Martin Bucer

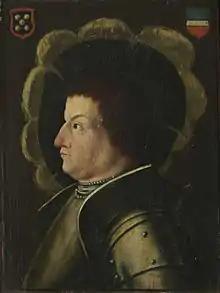
Franz von Sickingen was the protector and defender of Martin Bucer during his early years.

The events that caused Bucer to leave the Dominican Order arose from his embrace of new ideas and his growing contact with other humanists and reformers. A fellow Dominican, Jacob van Hoogstraaten, the Grand Inquisitor of Cologne, tried to prosecute Johann Reuchlin, a humanist scholar. Other humanists, including the nobles Ulrich von Hutten and Imperial Knight Franz von Sickingen, took Reuchlin's side. Hoogstraten was thwarted, but he now planned to target Bucer. On 11 November 1520, Bucer told the reformer Wolfgang Capito in a letter that Hoogstraaten was threatening to make an example of him as a follower of Luther. To escape Dominican jurisdiction, Bucer needed to be freed of his monastic vows. Capito and others were able to expedite the annulment of his vows, and on 29 April 1521 he was formally released from the Dominican Order.